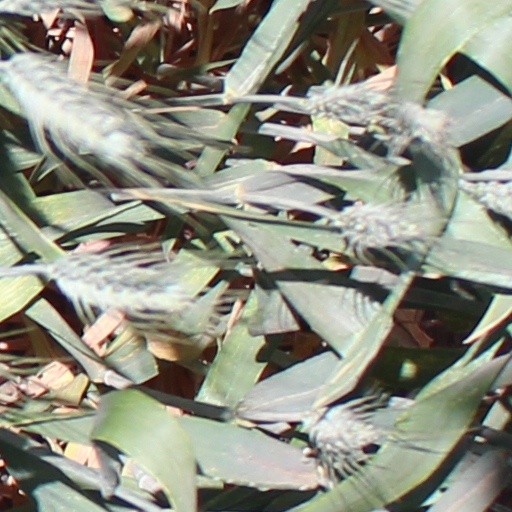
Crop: wheat